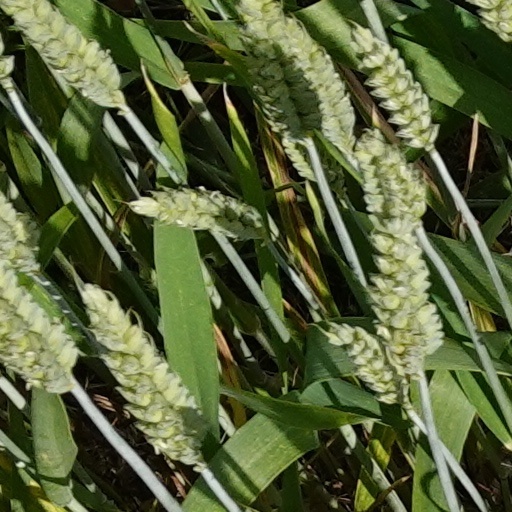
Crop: wheat